David Plunket, 1st Baron Rathmore

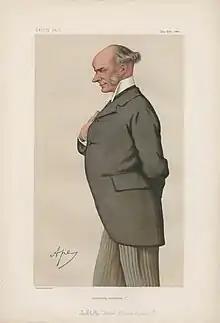
"hereditary eloquence"Plunket as caricatured by Ape (Carlo Pellegrini) in "Vanity Fair", May 1880

David Robert Plunket, 1st Baron Rathmore PC, QC (3 December 1838 – 22 August 1919) was an Irish lawyer and Conservative politician.